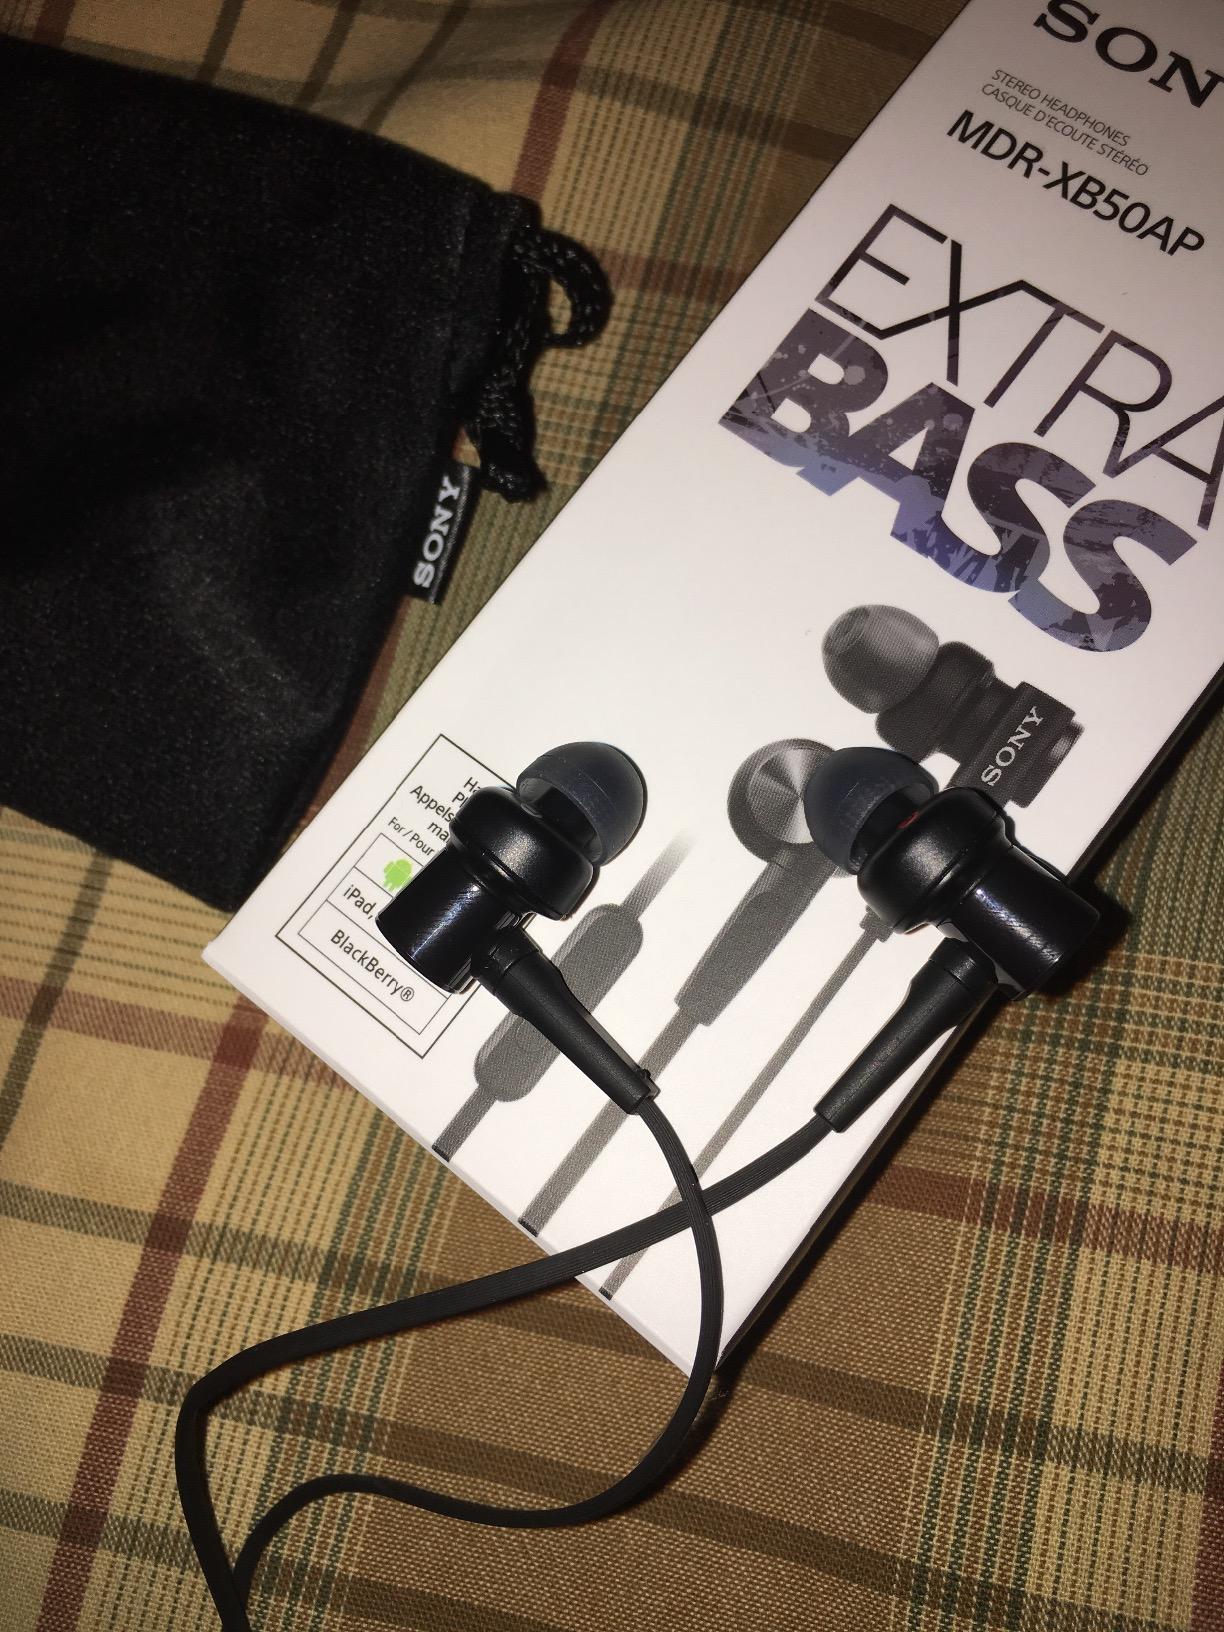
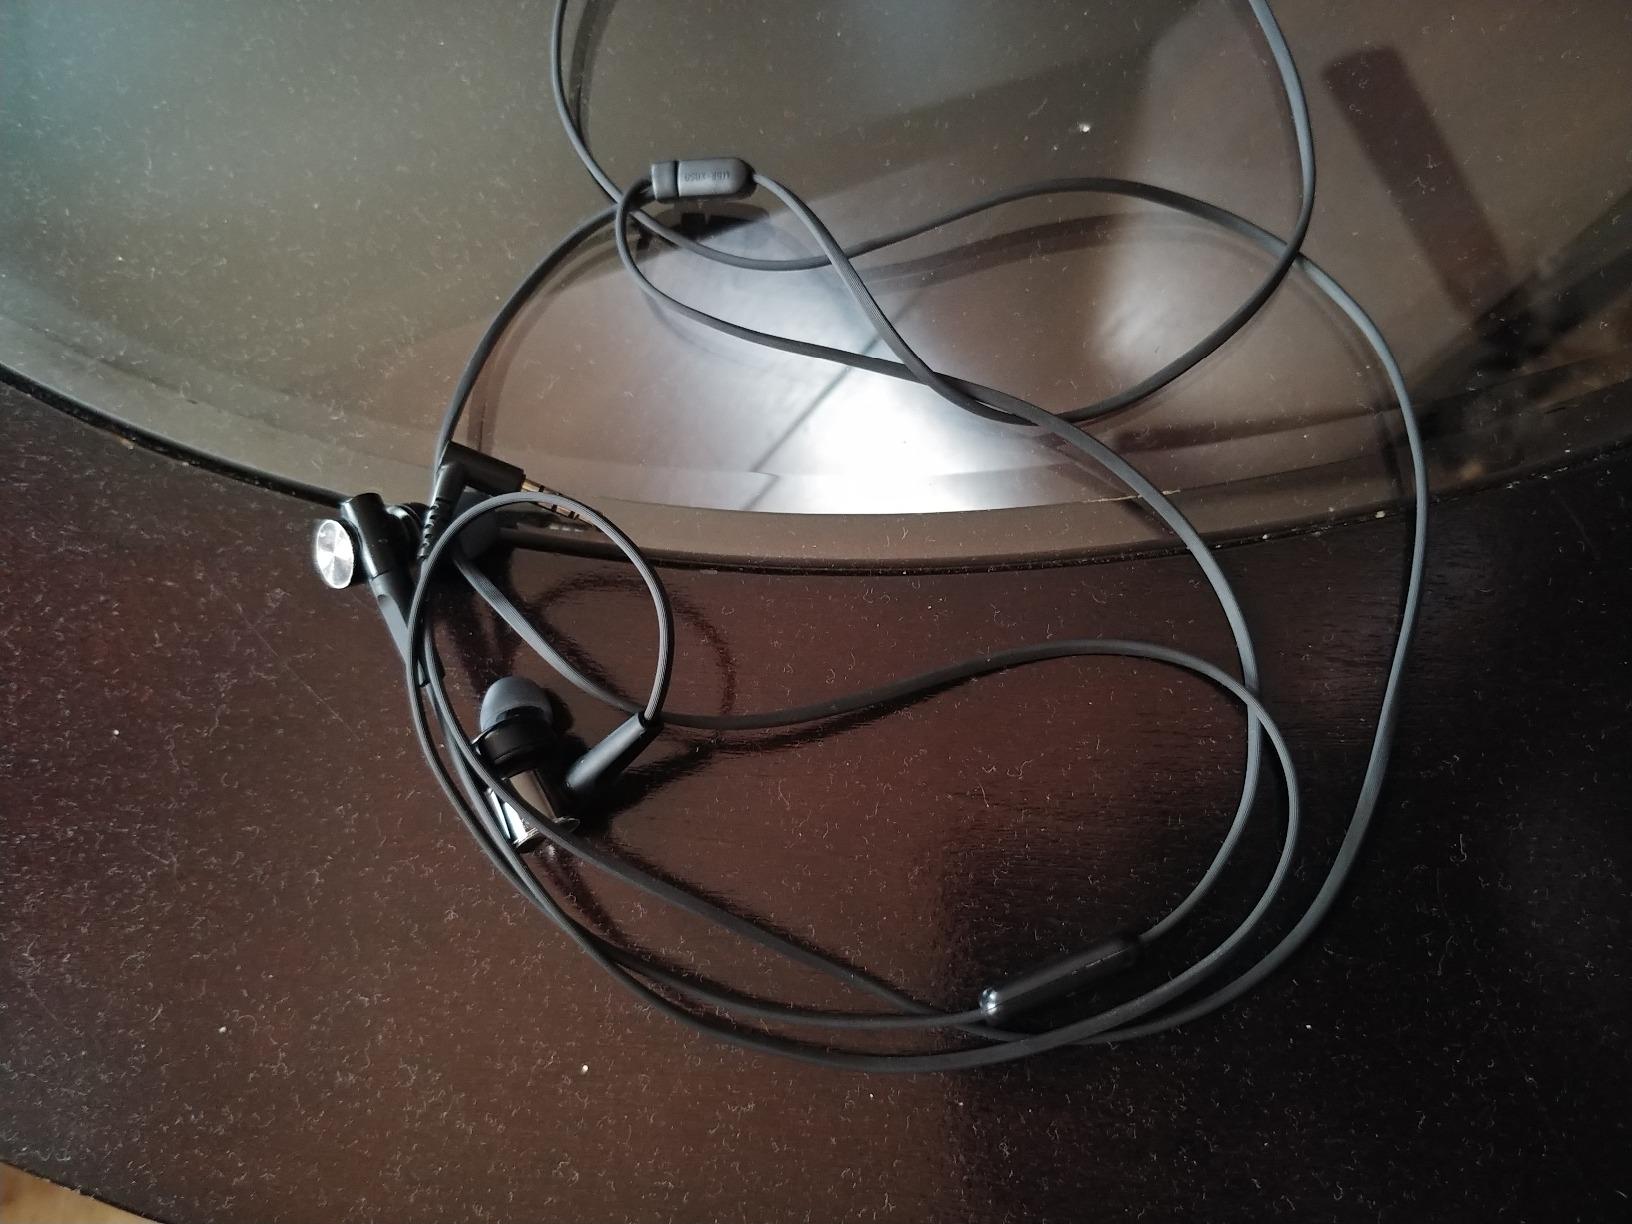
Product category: headphones
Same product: yes